Taiga

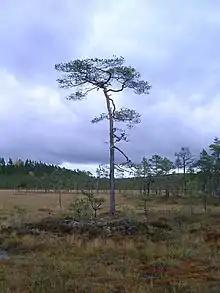
Peat bog in Dalarna, Sweden. Bogs and peatland are widespread in the taiga. They are home to a unique flora, and store vast amounts of carbon. In western Eurasia, the Scots pine is common in the boreal forest.

In addition to these observations, there has also been work on projecting future forest trends. A 2018 study of the seven tree species dominant in the Eastern Canadian forests found that while 2 °C warming alone increases their growth by around 13% on average, water availability is much more important than temperature and further warming of up to 4 °C would result in substantial declines unless matched by increases in precipitation. A 2019 study suggested that the forest plots commonly used to evaluate boreal forest response to climate change tend to have less evolutionary competition between trees than the typical forest, and that with strong competition, there was little net growth in response to warming.